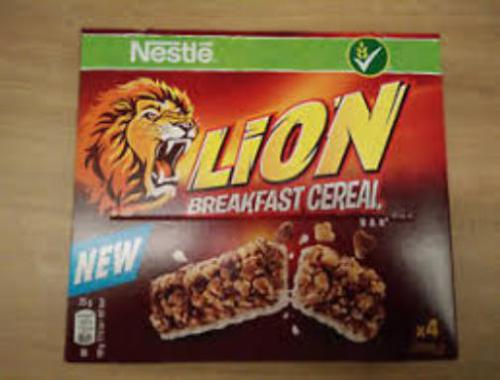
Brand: lion cereal
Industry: Food